Aphid

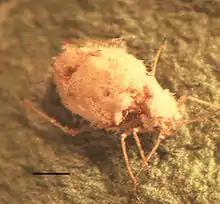
Green peach aphid, "Myzus persicae", killed by the fungus "Pandora neoaphidis" (Entomophthorales)

Plants mount local and systemic defenses against aphid attack. Young leaves in some plants contain chemicals that discourage attack while the older leaves have lost this resistance, while in other plant species, resistance is acquired by older tissues and the young shoots are vulnerable. Volatile products from interplanted onions have been shown to prevent aphid attack on adjacent potato plants by encouraging the production of terpenoids, a benefit exploited in the traditional practice of companion planting, while plants neighboring infested plants showed increased root growth at the expense of the extension of aerial parts. The wild potato, "Solanum berthaultii", produces an aphid alarm pheromone, (E)-β-farnesene, as an allomone, a pheromone to ward off attack; it effectively repels the aphid "Myzus persicae" at a range of up to 3 millimetres. "S. berthaultii" and other wild potato species have a further anti-aphid defence in the form of glandular hairs which, when broken by aphids, discharge a sticky liquid that can immobilise some 30% of the aphids infesting a plant.